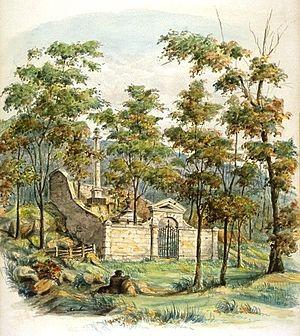
Aquarelle